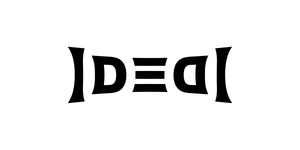
Ambigramme Idéal. Logo polysymétrique. Mot parfait, logo idéal